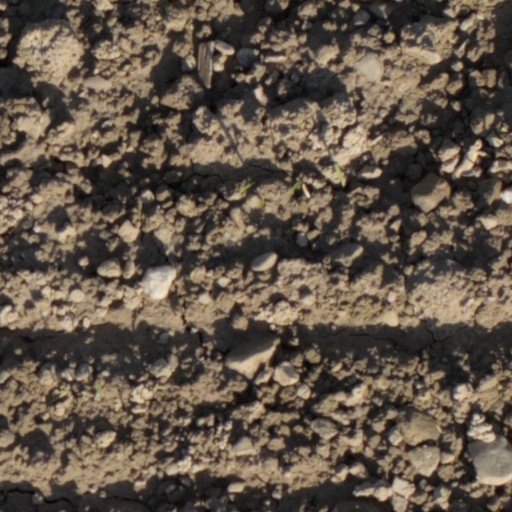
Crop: wheat